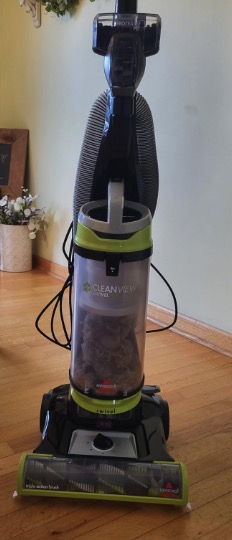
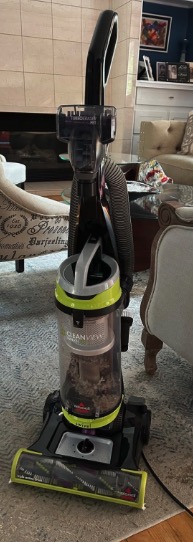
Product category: items_vacuum
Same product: yes